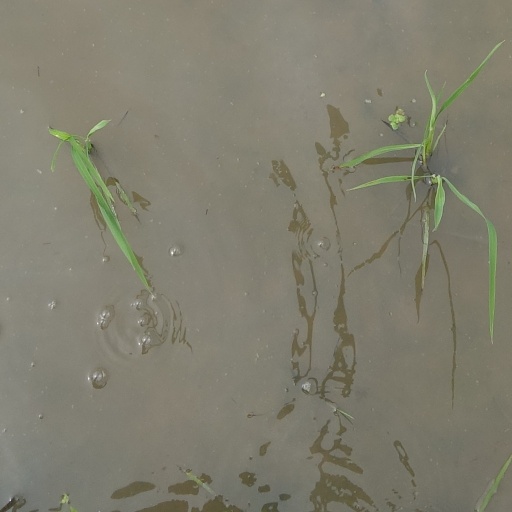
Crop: rice